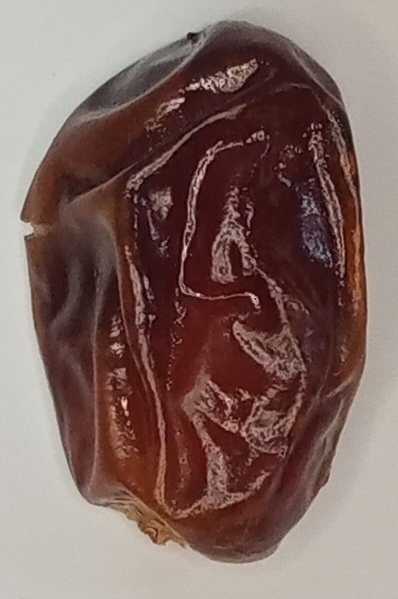
Variety: aseel
Size: large
Grade: grade-1